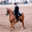
Label: horse